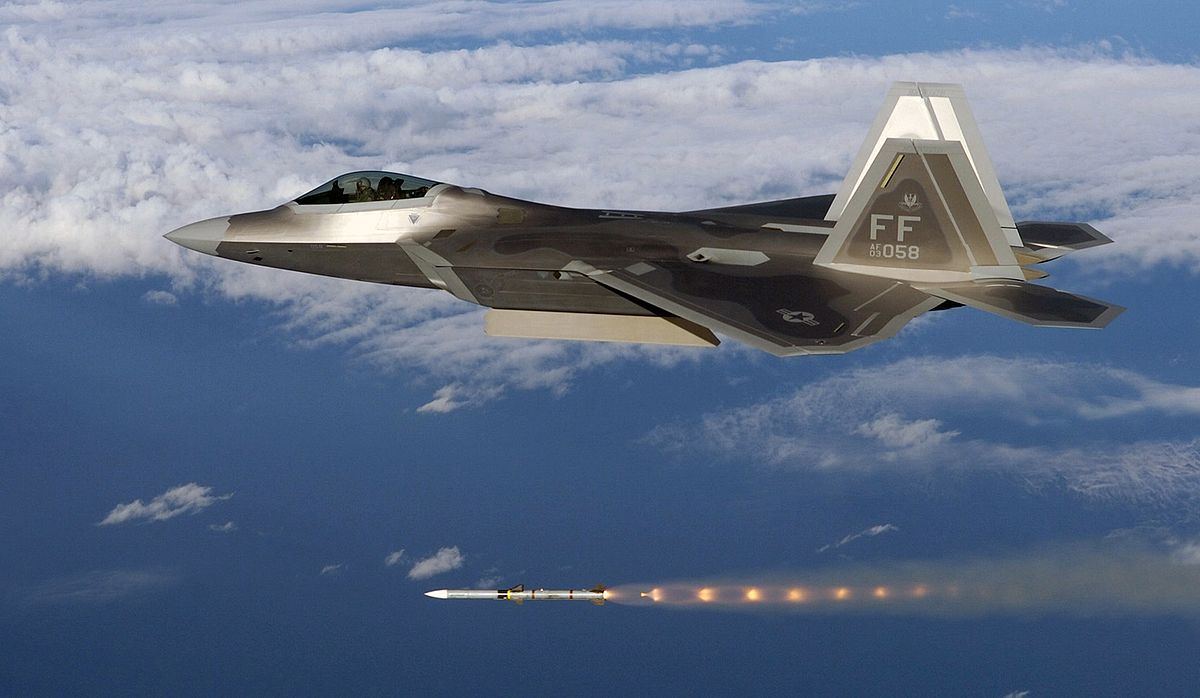
Vehicle type: Planes